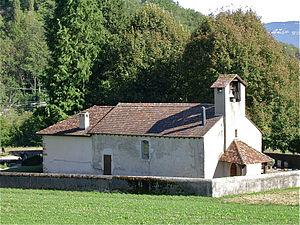
Chapelle de Malval This is an image of a cultural property of regional significance in Switzerland with KGS number 2433